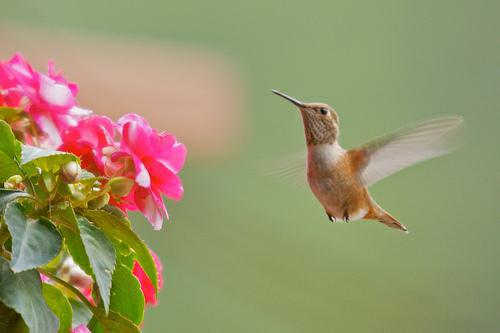
A photo of a rufous hummingbird